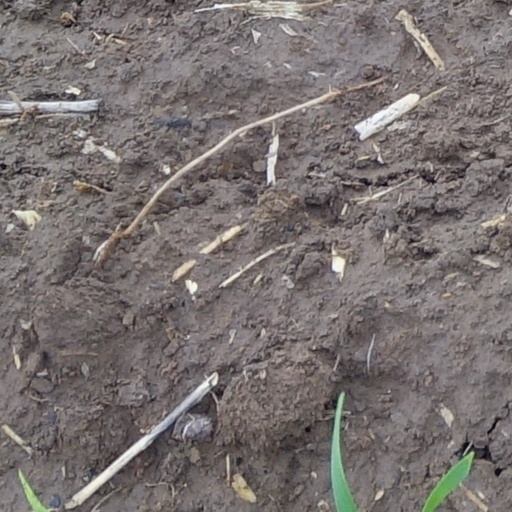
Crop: wheat